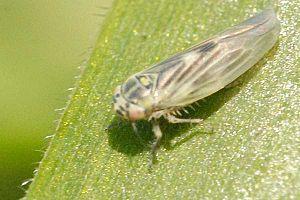
Macrostelini est une tribu d'insectes de l'ordre des hémiptères de la famille des Cicadellidae.